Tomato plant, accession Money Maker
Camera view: vertical (180 deg); turntable rotation: 300 degrees
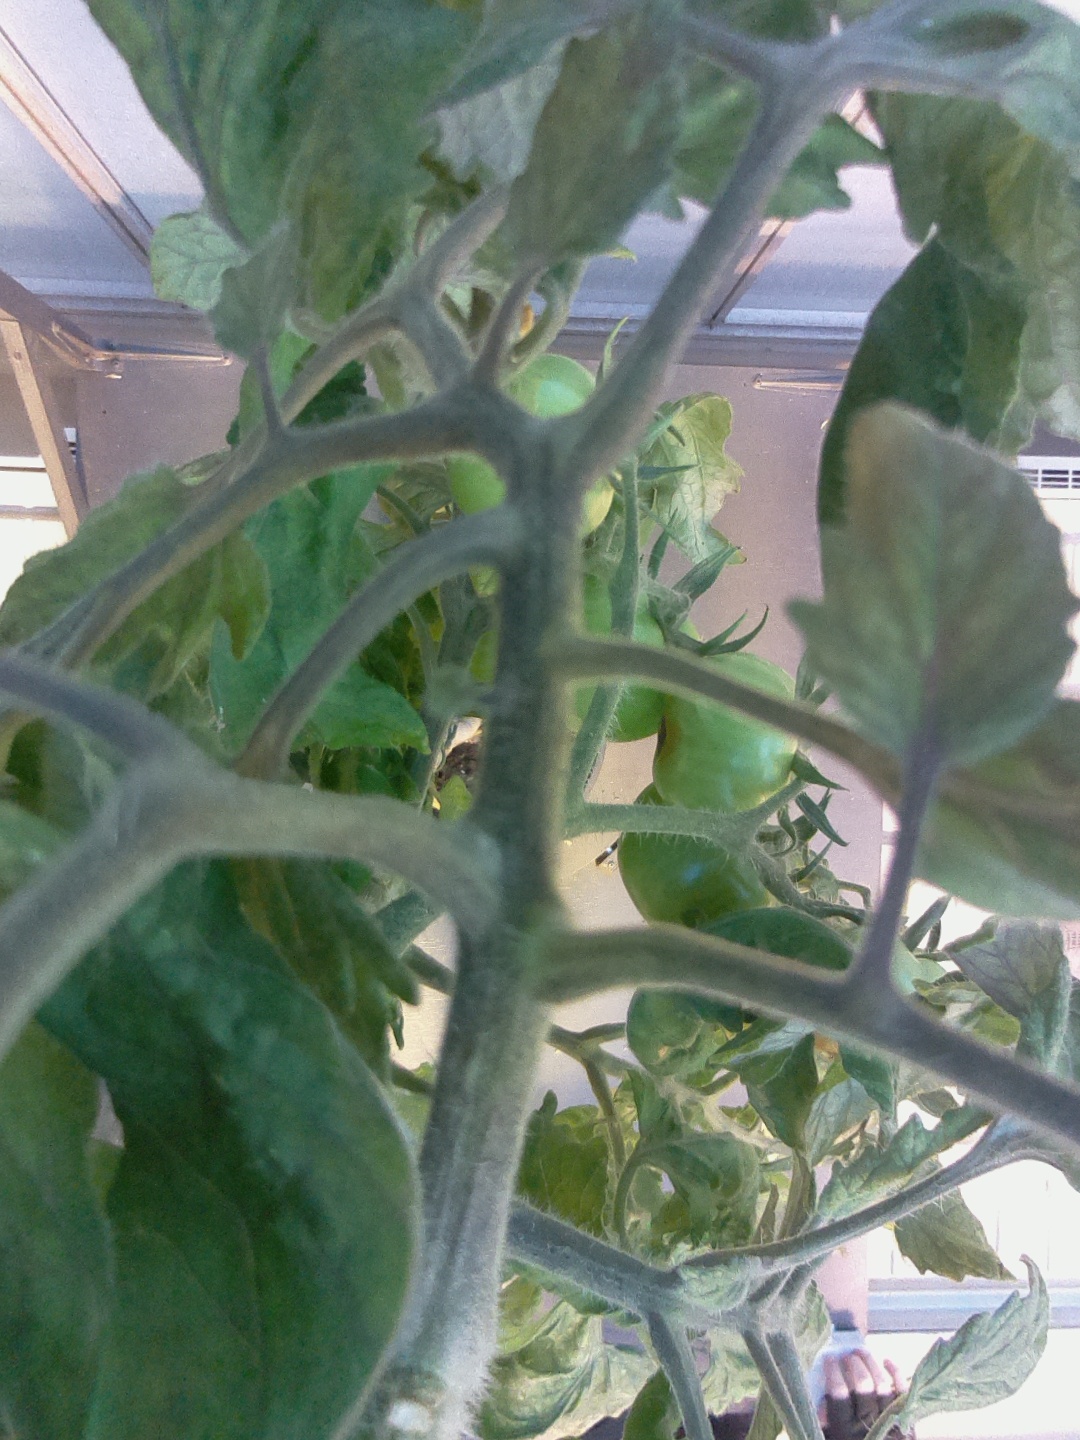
BBCH growth stage 80: fruits start showing typical ripe color (orange -> red)